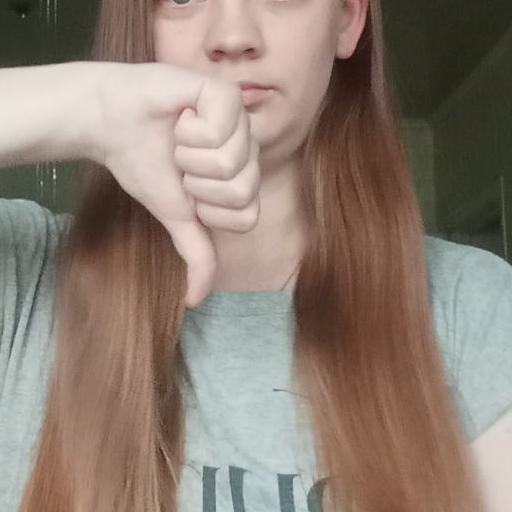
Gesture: dislike